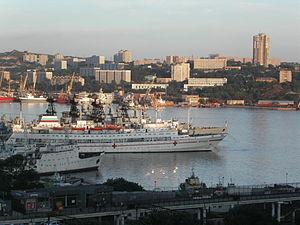
Le syndrome d'irradiation aiguë ou syndrome aigu d'irradiation désigne un ensemble de symptômes potentiellement mortels qui résultent d'une exposition ponctuelle des tissus biologiques d'une partie importante du corps à une forte dose de rayonnements ionisants.
Vladivostok est une ville portuaire du Sud-Est de la Russie et la capitale administrative du kraï du Primorie et du district fédéral extrême-oriental. Située à proximité des frontières avec la Chine et la Corée du Nord, sa population s'élève à 606 653 habitants en 2016. Baignée par la mer du Japon, la cité constitue le port le plus important de la côte pacifique et de l'Extrême-Orient russe. Il abrite notamment la majeure partie des troupes de la Flotte du Pacifique. En outre, la ville est plus proche de Séoul, Tokyo ou Pékin que de la capitale Moscou, dont elle est distante de 6 434 km et séparée par sept fuseaux horaires.